The Lair of Bones

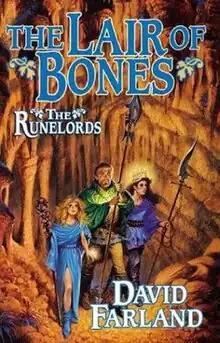
US Hardcover Edition

The Lair of Bones is an epic fantasy novel by American writer David Farland, the fourth in his series The Runelords. It is the final book in the saga's original story arc.